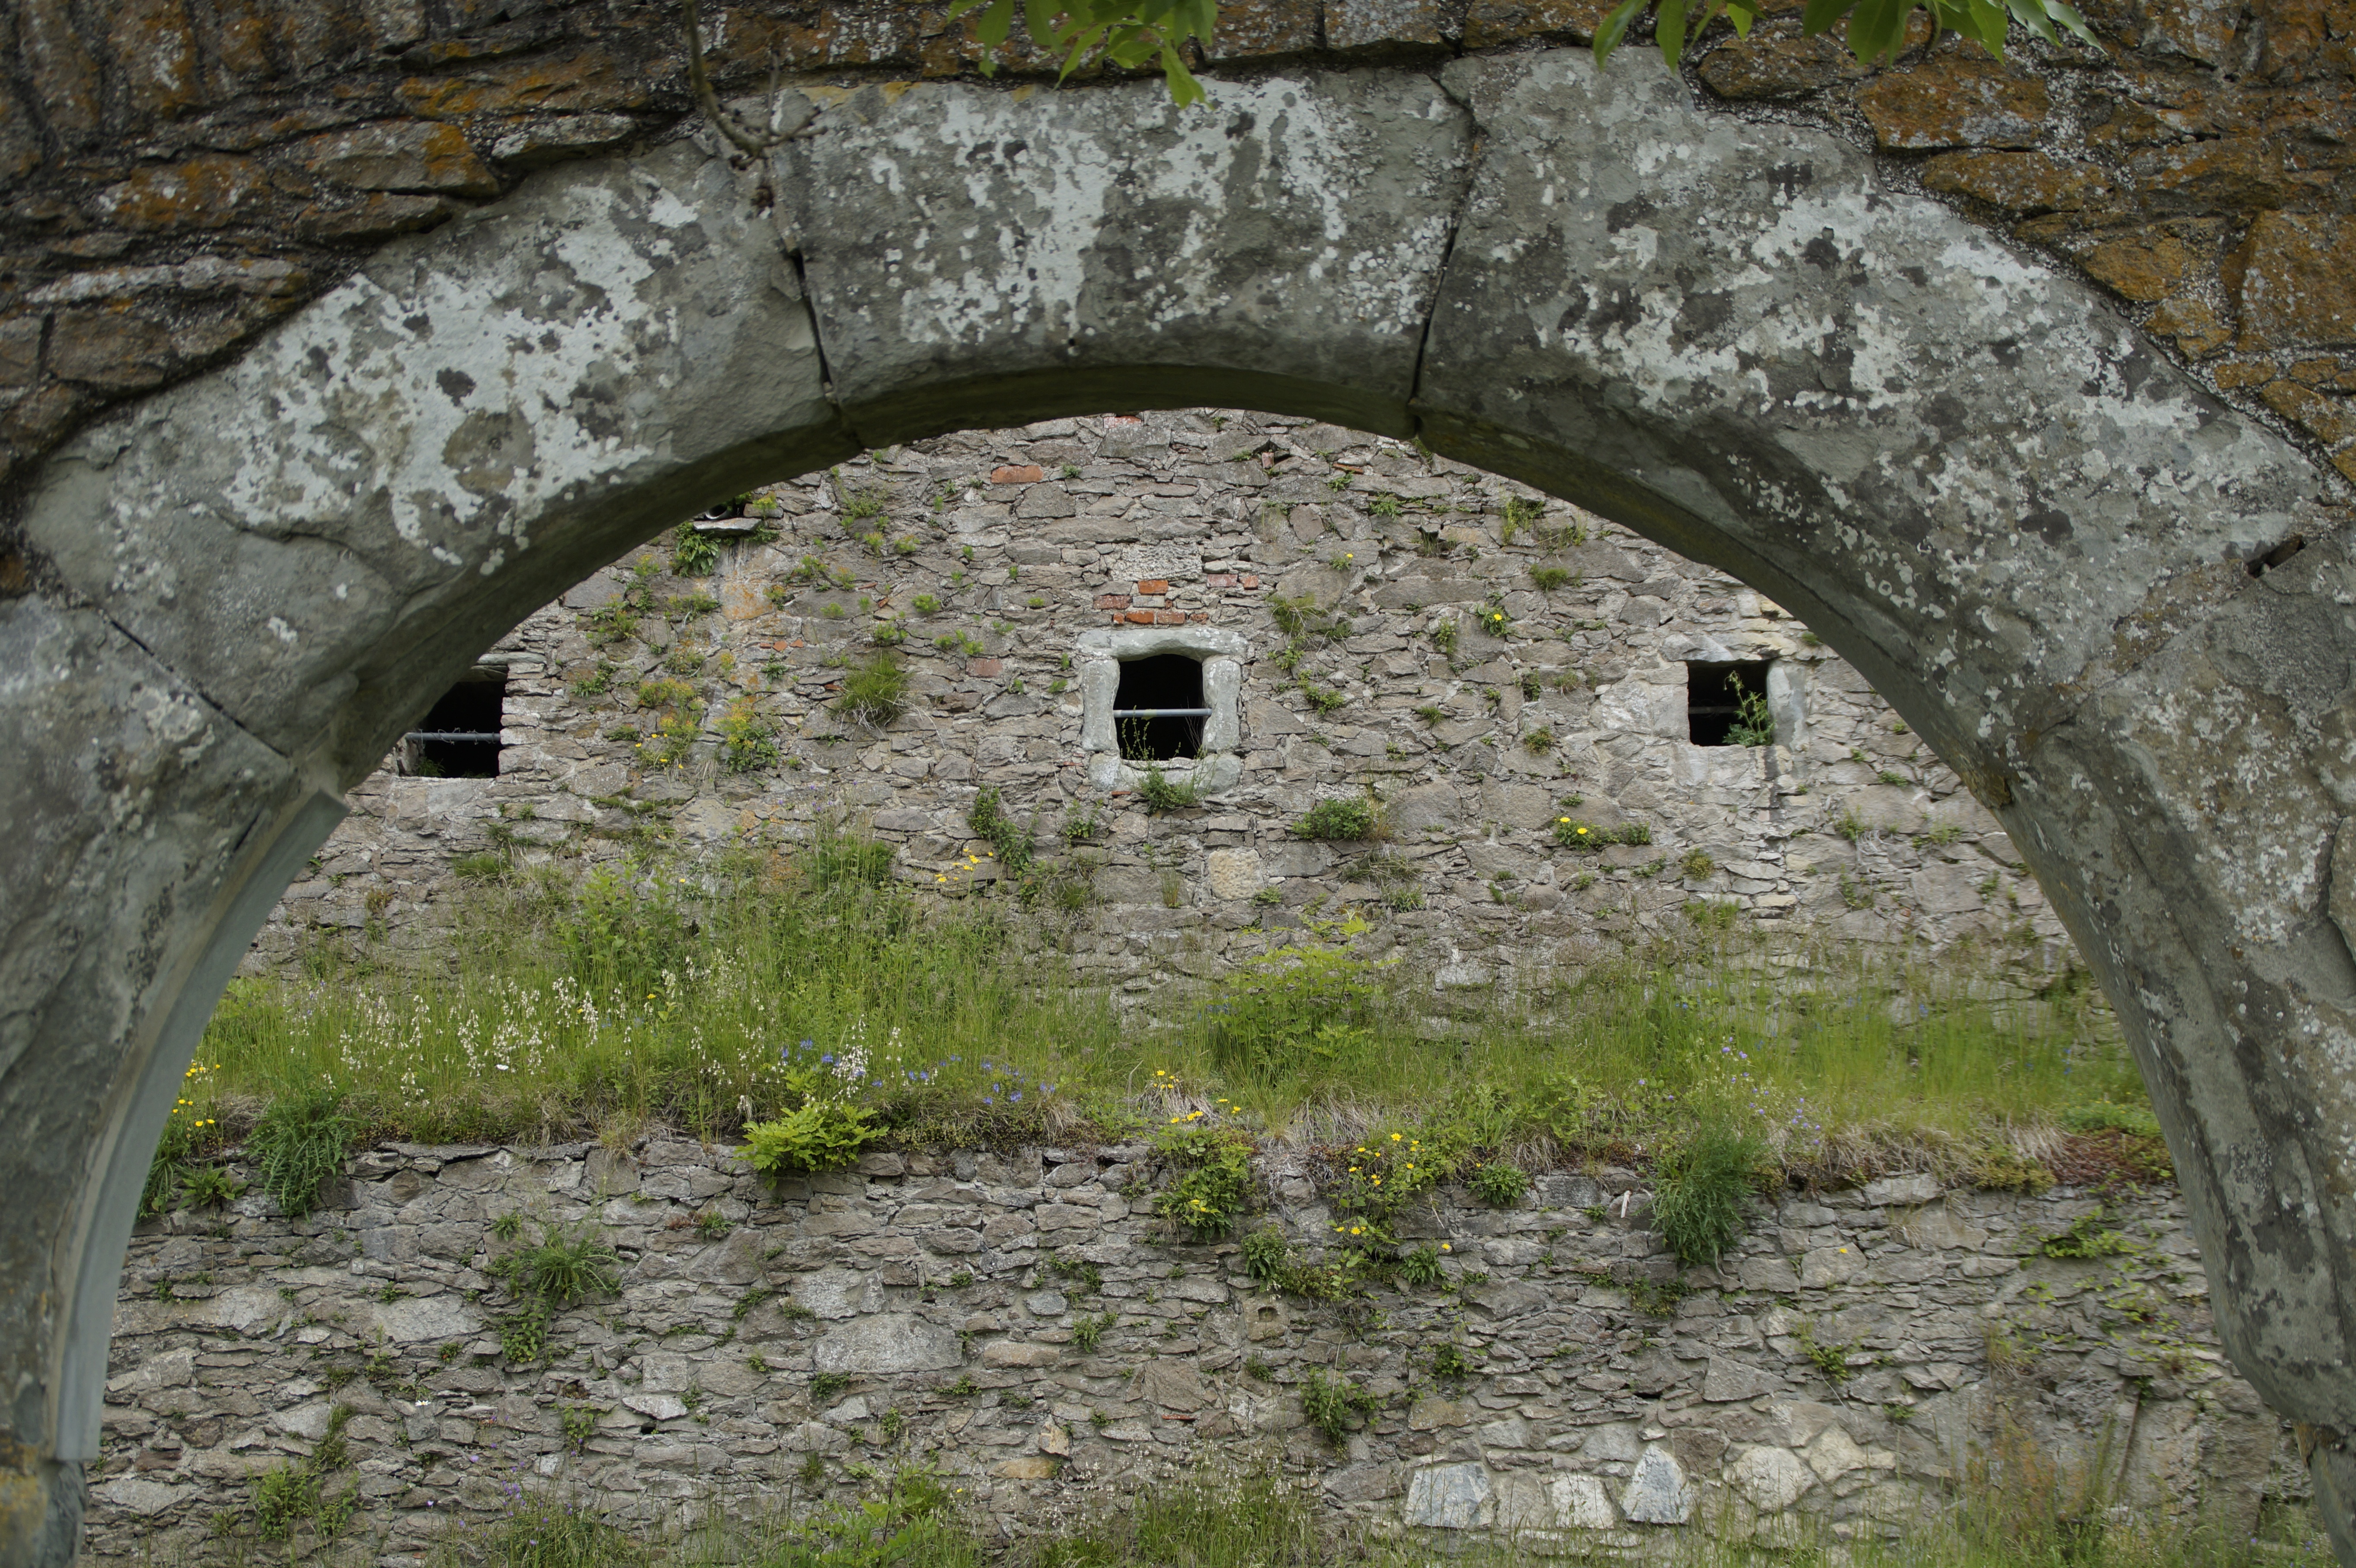
architecture, ground, window, building, old, arch, volcano, castle, ruin, sing, fortress, ruins, knight, monastery, hegau, hohentwiel, abbey, guard, middle ages, masonry, defense, lake constance, by looking, defend, trutzig, ancient history, impregnable